Gilles de Kerchove

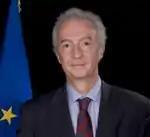
Gilles de Kerchove

Gilles de Kerchove d'Ousselghem (born 3 October 1956 in Uccle (Ukkel), Belgium) is a Belgian senior European Union official. He was director in the general directorate of Justice and Home Affairs (JHA) in the General Secretariat of the Council of the European Union from 1995 – 2007, he has since been appointed as EU Counter-terrorism Coordinator, succeeding Gijs de Vries.